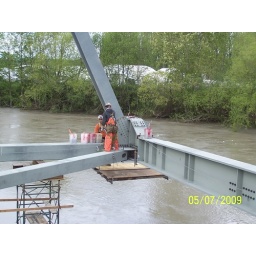
Crews work out over the river as they bolt together the floor beams and bottom laterals of the new bridge.